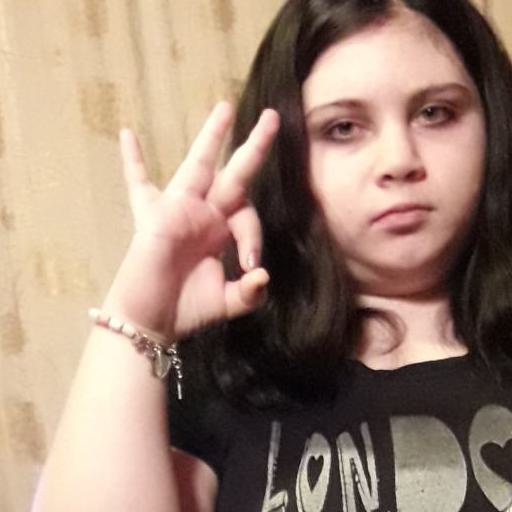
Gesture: ok